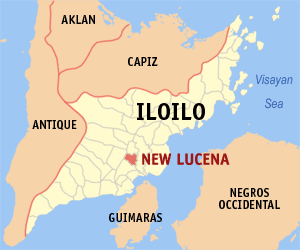
New Lucena est une municipalité de la province d'Iloilo, aux Philippines. En 2015, la localité compte 23 240 habitants.